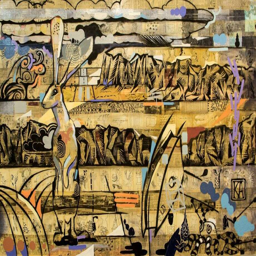
is one of the paintings to be shown at exhibition titled person , opening .